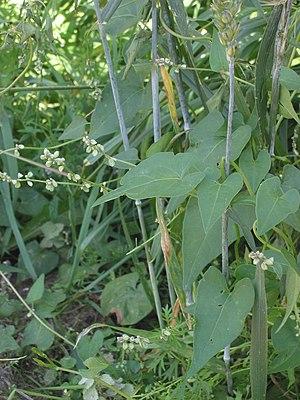
Cette liste de Tracheophyta de Bosnie-Herzégovine, ainsi que d’espèces introduites est un aperçu incomplet d’espèces de mousses, de fougères, de gymnospermes et d’angiospermes citées dans la littérature disponible en langues bosniaque, croate, serbe et serbo-croate. Cet aperçu n’inclue pas des espèces cultivées ni celles occasionnellement introduites.
La Renouée faux liseron est une plante herbacée annuelle de la famille des Polygonaceae.